Opilioacaridae

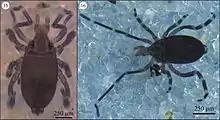
Specimens of "Neocarus proteus"

Opilioacaridae is the sole family of mites in the order Opilioacarida, made up of about 13 genera. The mites of this family are rare, large (1.5 to 2.5 mm) mites, and are widely considered primitive, as they retain six pairs of eyes, and abdominal segmentation. They have historically been considered separate from other mites belonging to Acariformes and Parasitiformes, but are now generally considered a subgroup of Parasitiformes based on molecular phylogenetics.